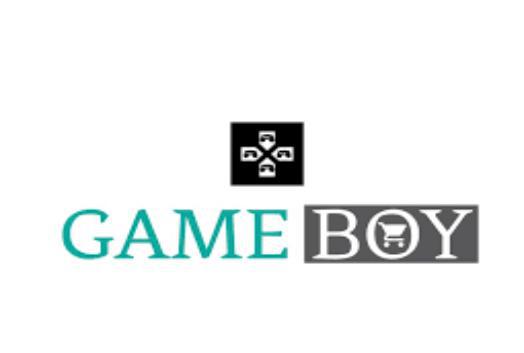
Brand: game boy
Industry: Electronic